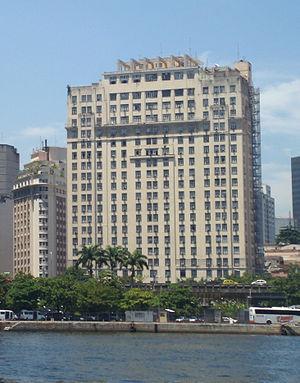
L’Avenida Rio Branco est une avenue de Rio de Janeiro.
La Praça Mauá est une place située dans le centre de la ville de Rio de Janeiro.